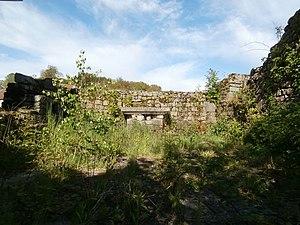
Eglise - ruine - vue sur l'autel
Sous-Parsat est une commune française située dans le département de la Creuse en région Nouvelle-Aquitaine.